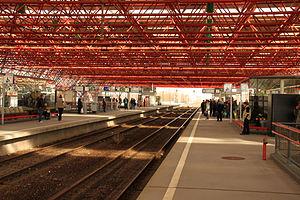
La gare d'Almere-Centre est une gare ferroviaire néerlandaise de la ligne de Weesp a Lelystad. Elle est la gare principale de la ville de Almere, la ville plus grande de province du Flevoland.